Judith of Flanders (died 1095)

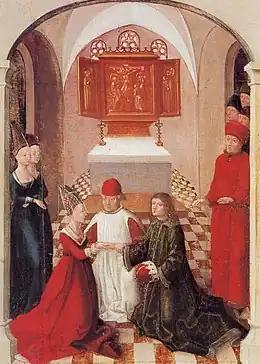
Weingartener Heilig-Blut-Tafel, 1489; Landesmuseum Württemberg, Stuttgart: Judith of Flanders marries Welf I, Duke of Bavaria, her second husband

In 1071, when she was 38 years of age, she married her second husband, Welf I, Duke of Bavaria, who had divorced his first wife, Ethelinde of Northeim in 1070. Upon her marriage, she became Duchess of Bavaria; however in 1077, her husband was deprived of his title, and did not regain it until 1096, a year after her death.